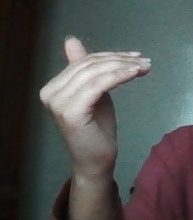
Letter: khaa